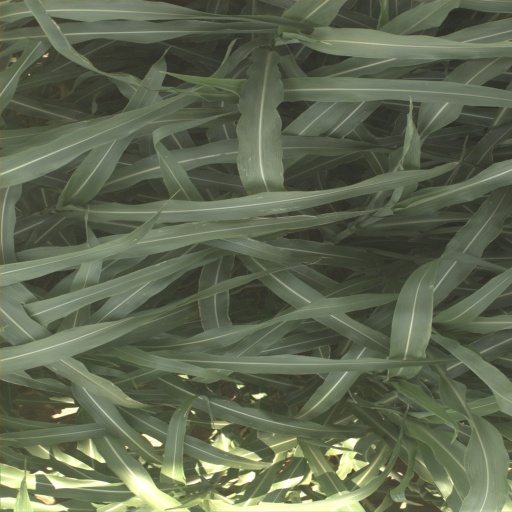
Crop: sorghum